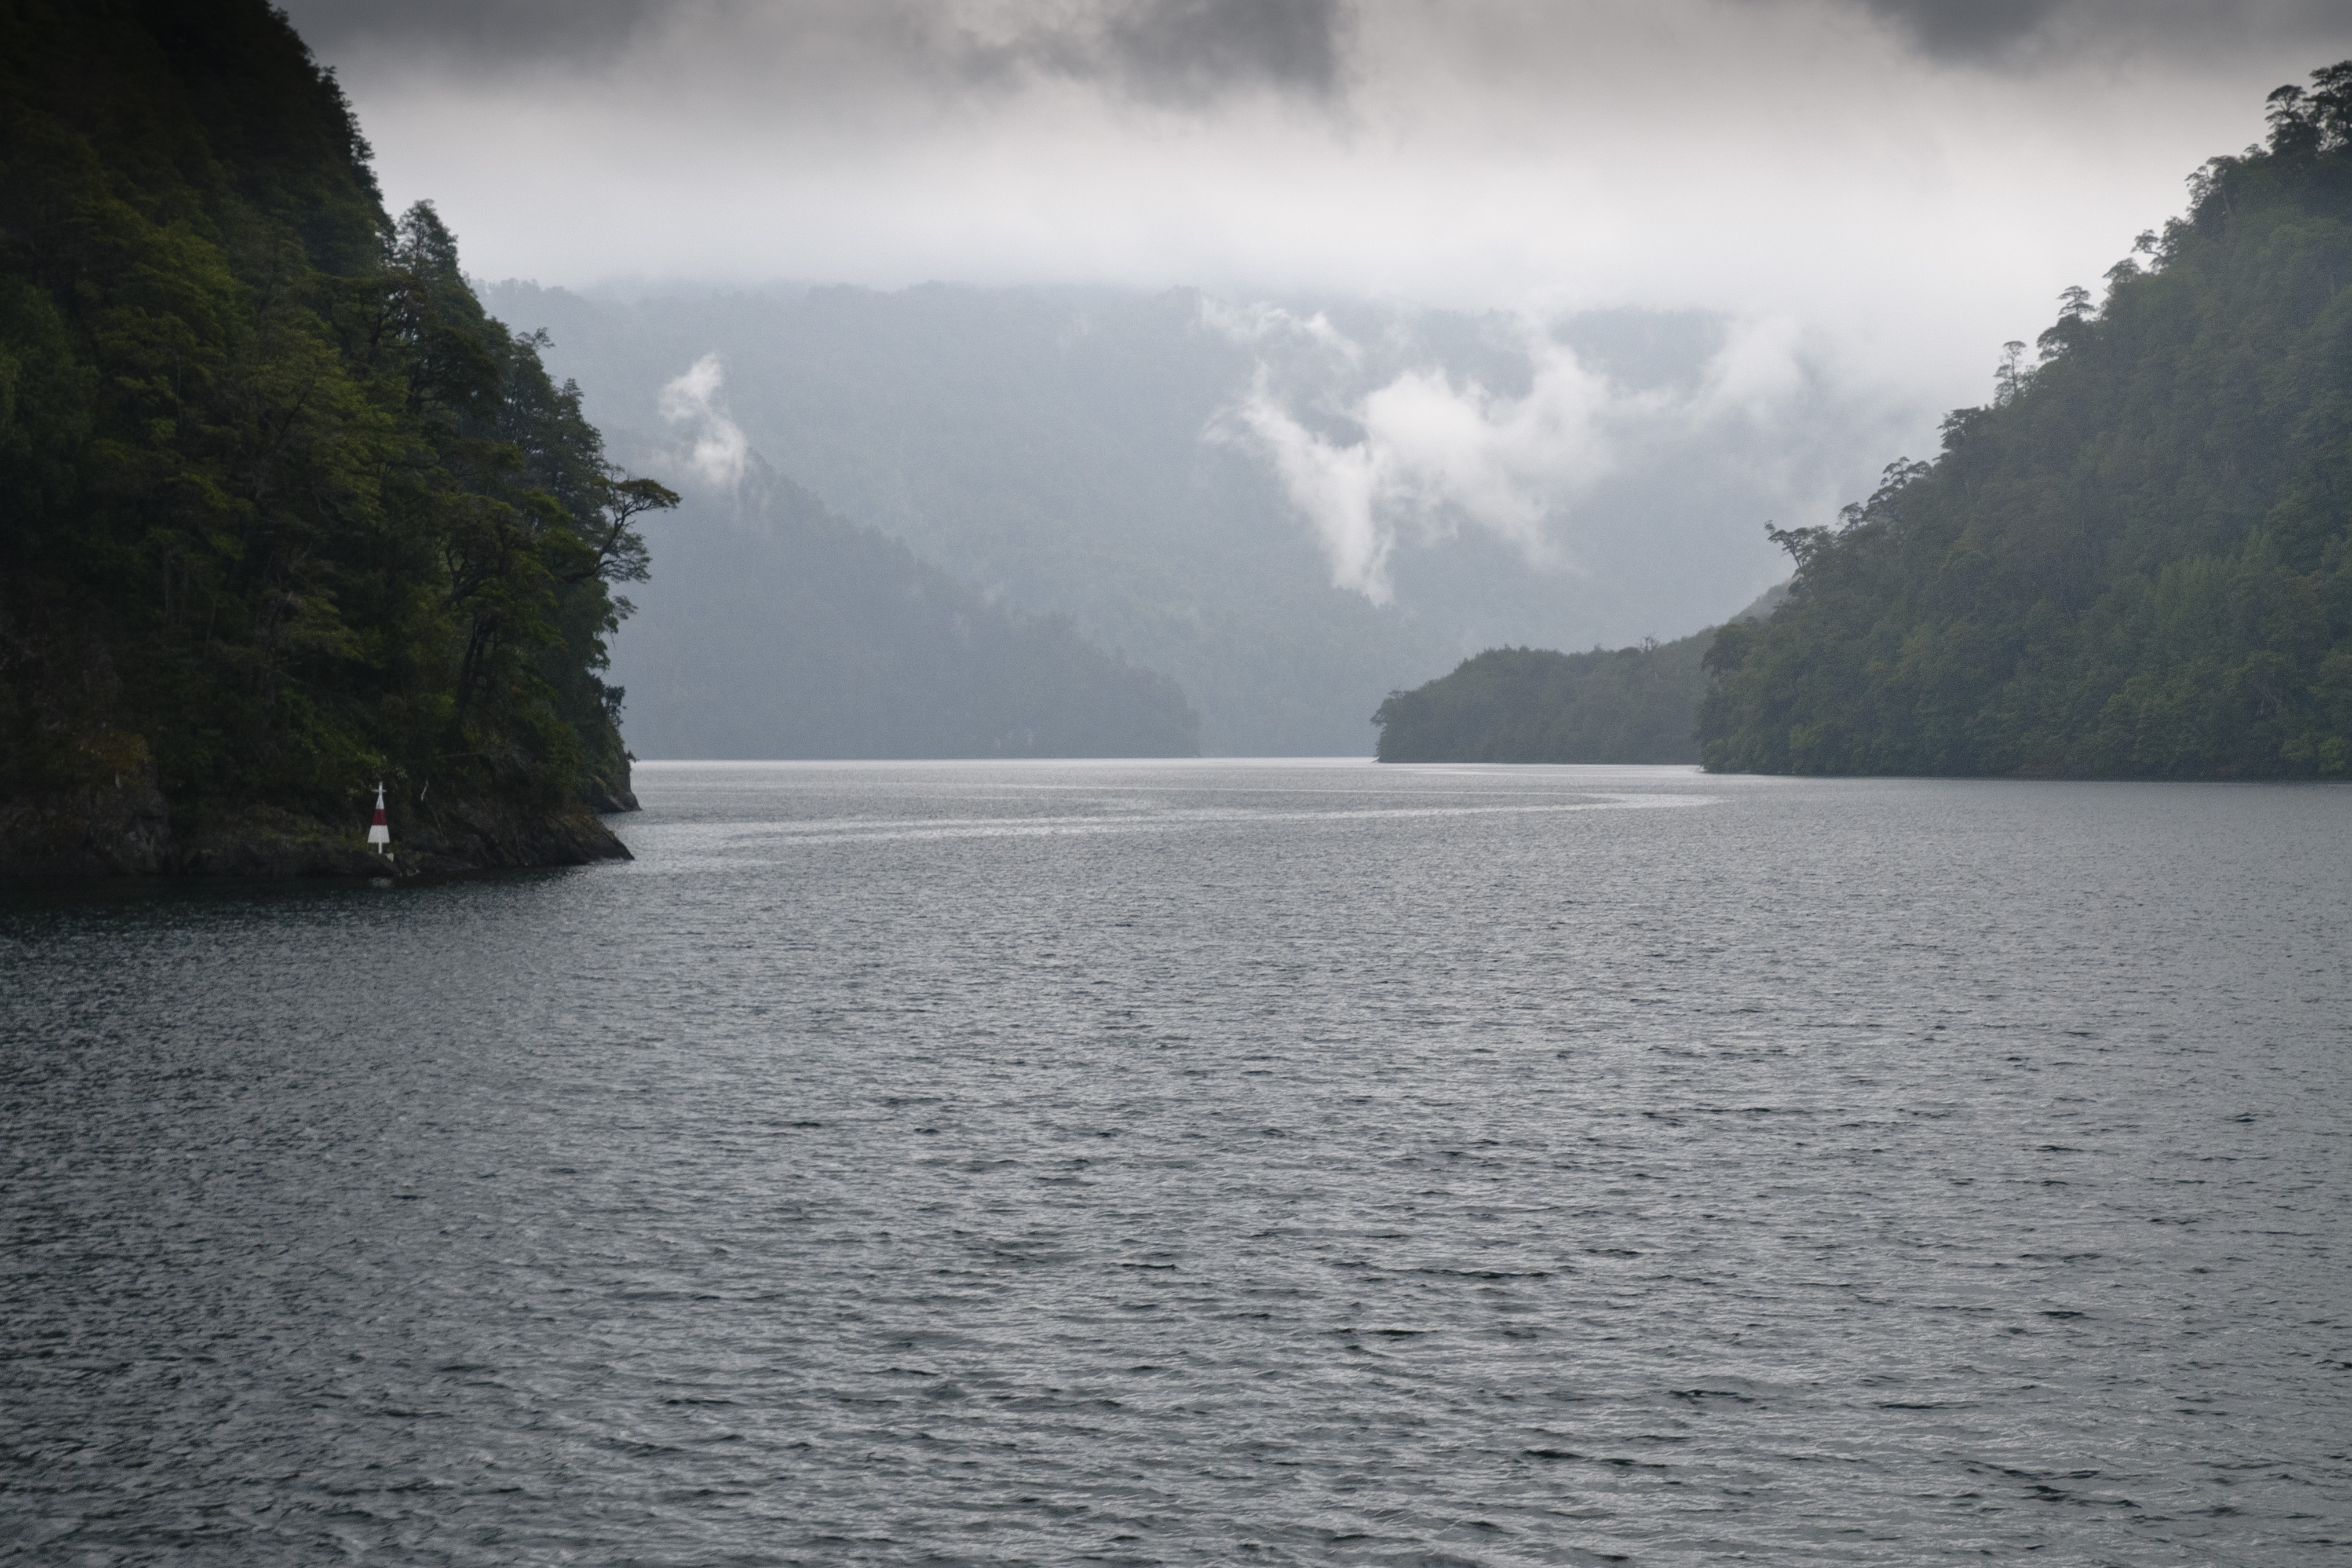
sea, coast, water, mountain, cloud, mist, lake, reflection, bay, fjord, reservoir, nikon, chile, body of water, loch, d300, atmospheric phenomenon